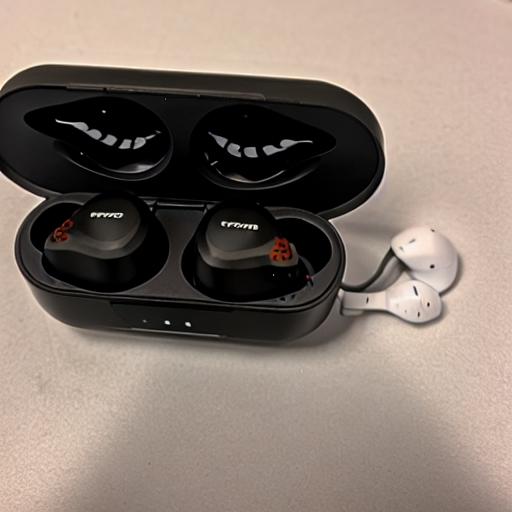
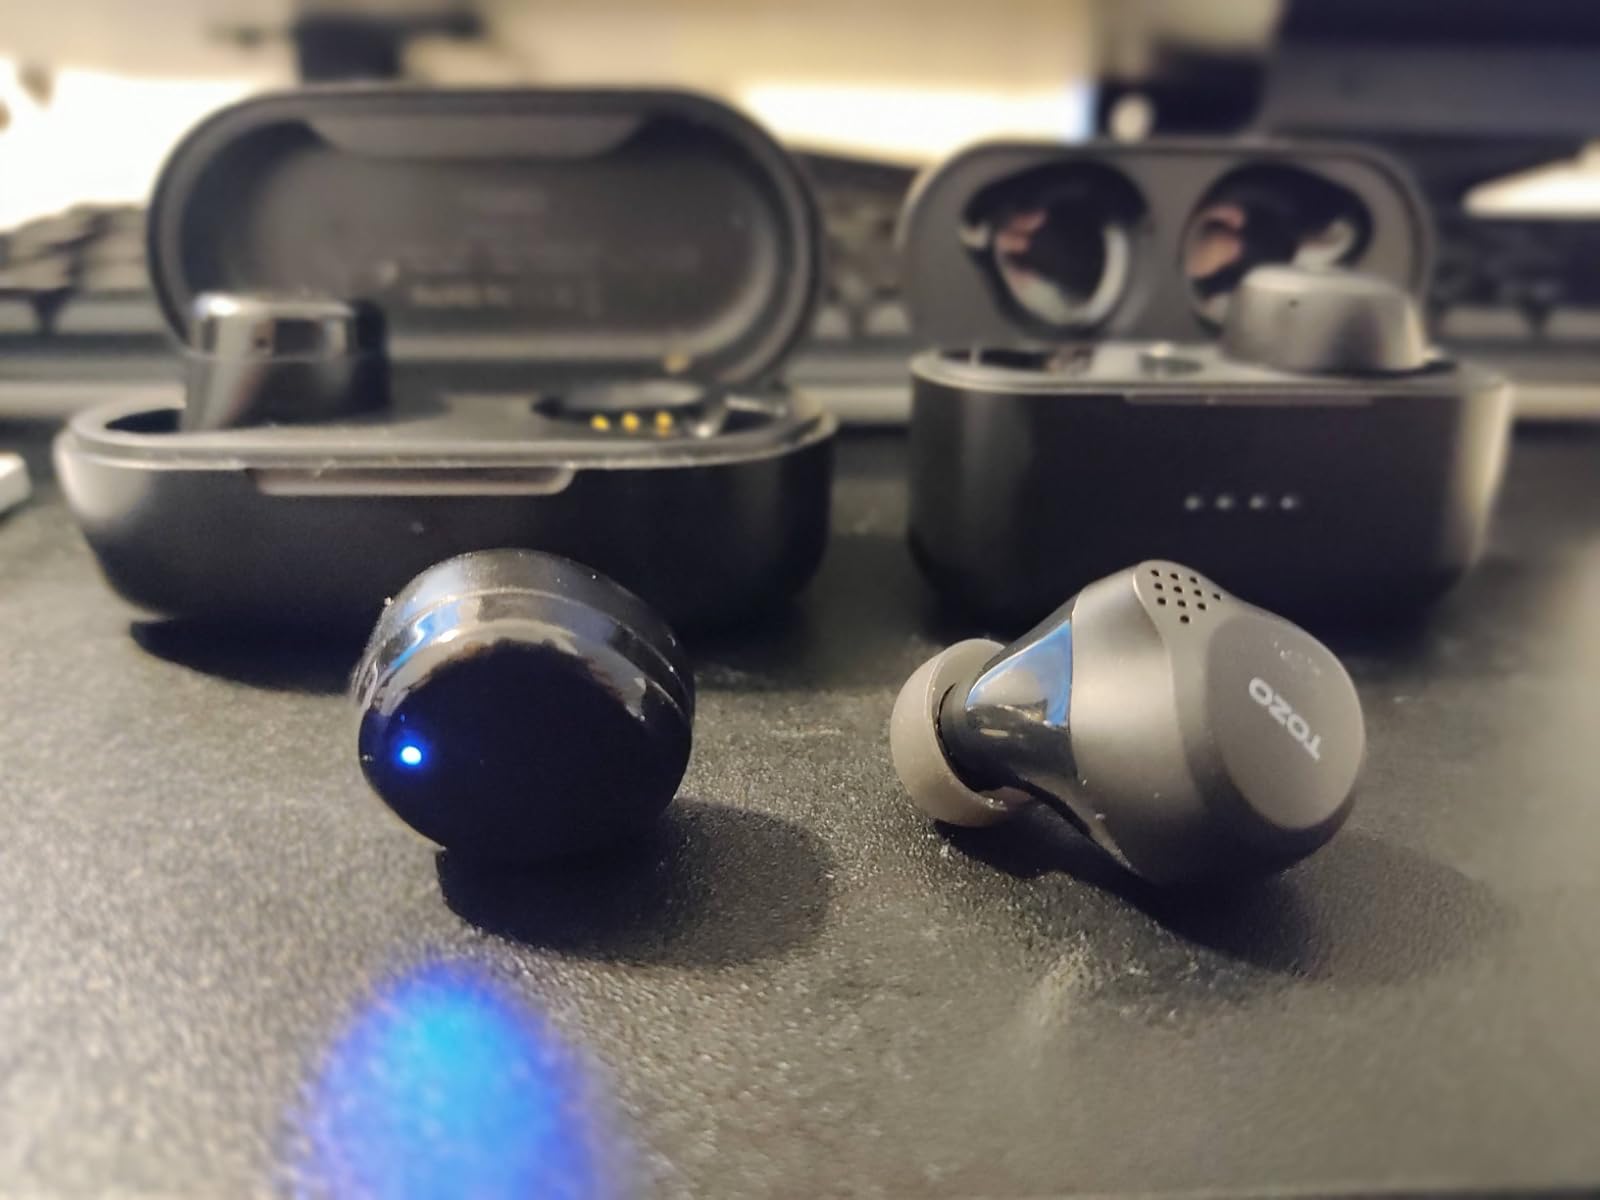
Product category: earbuds
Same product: no